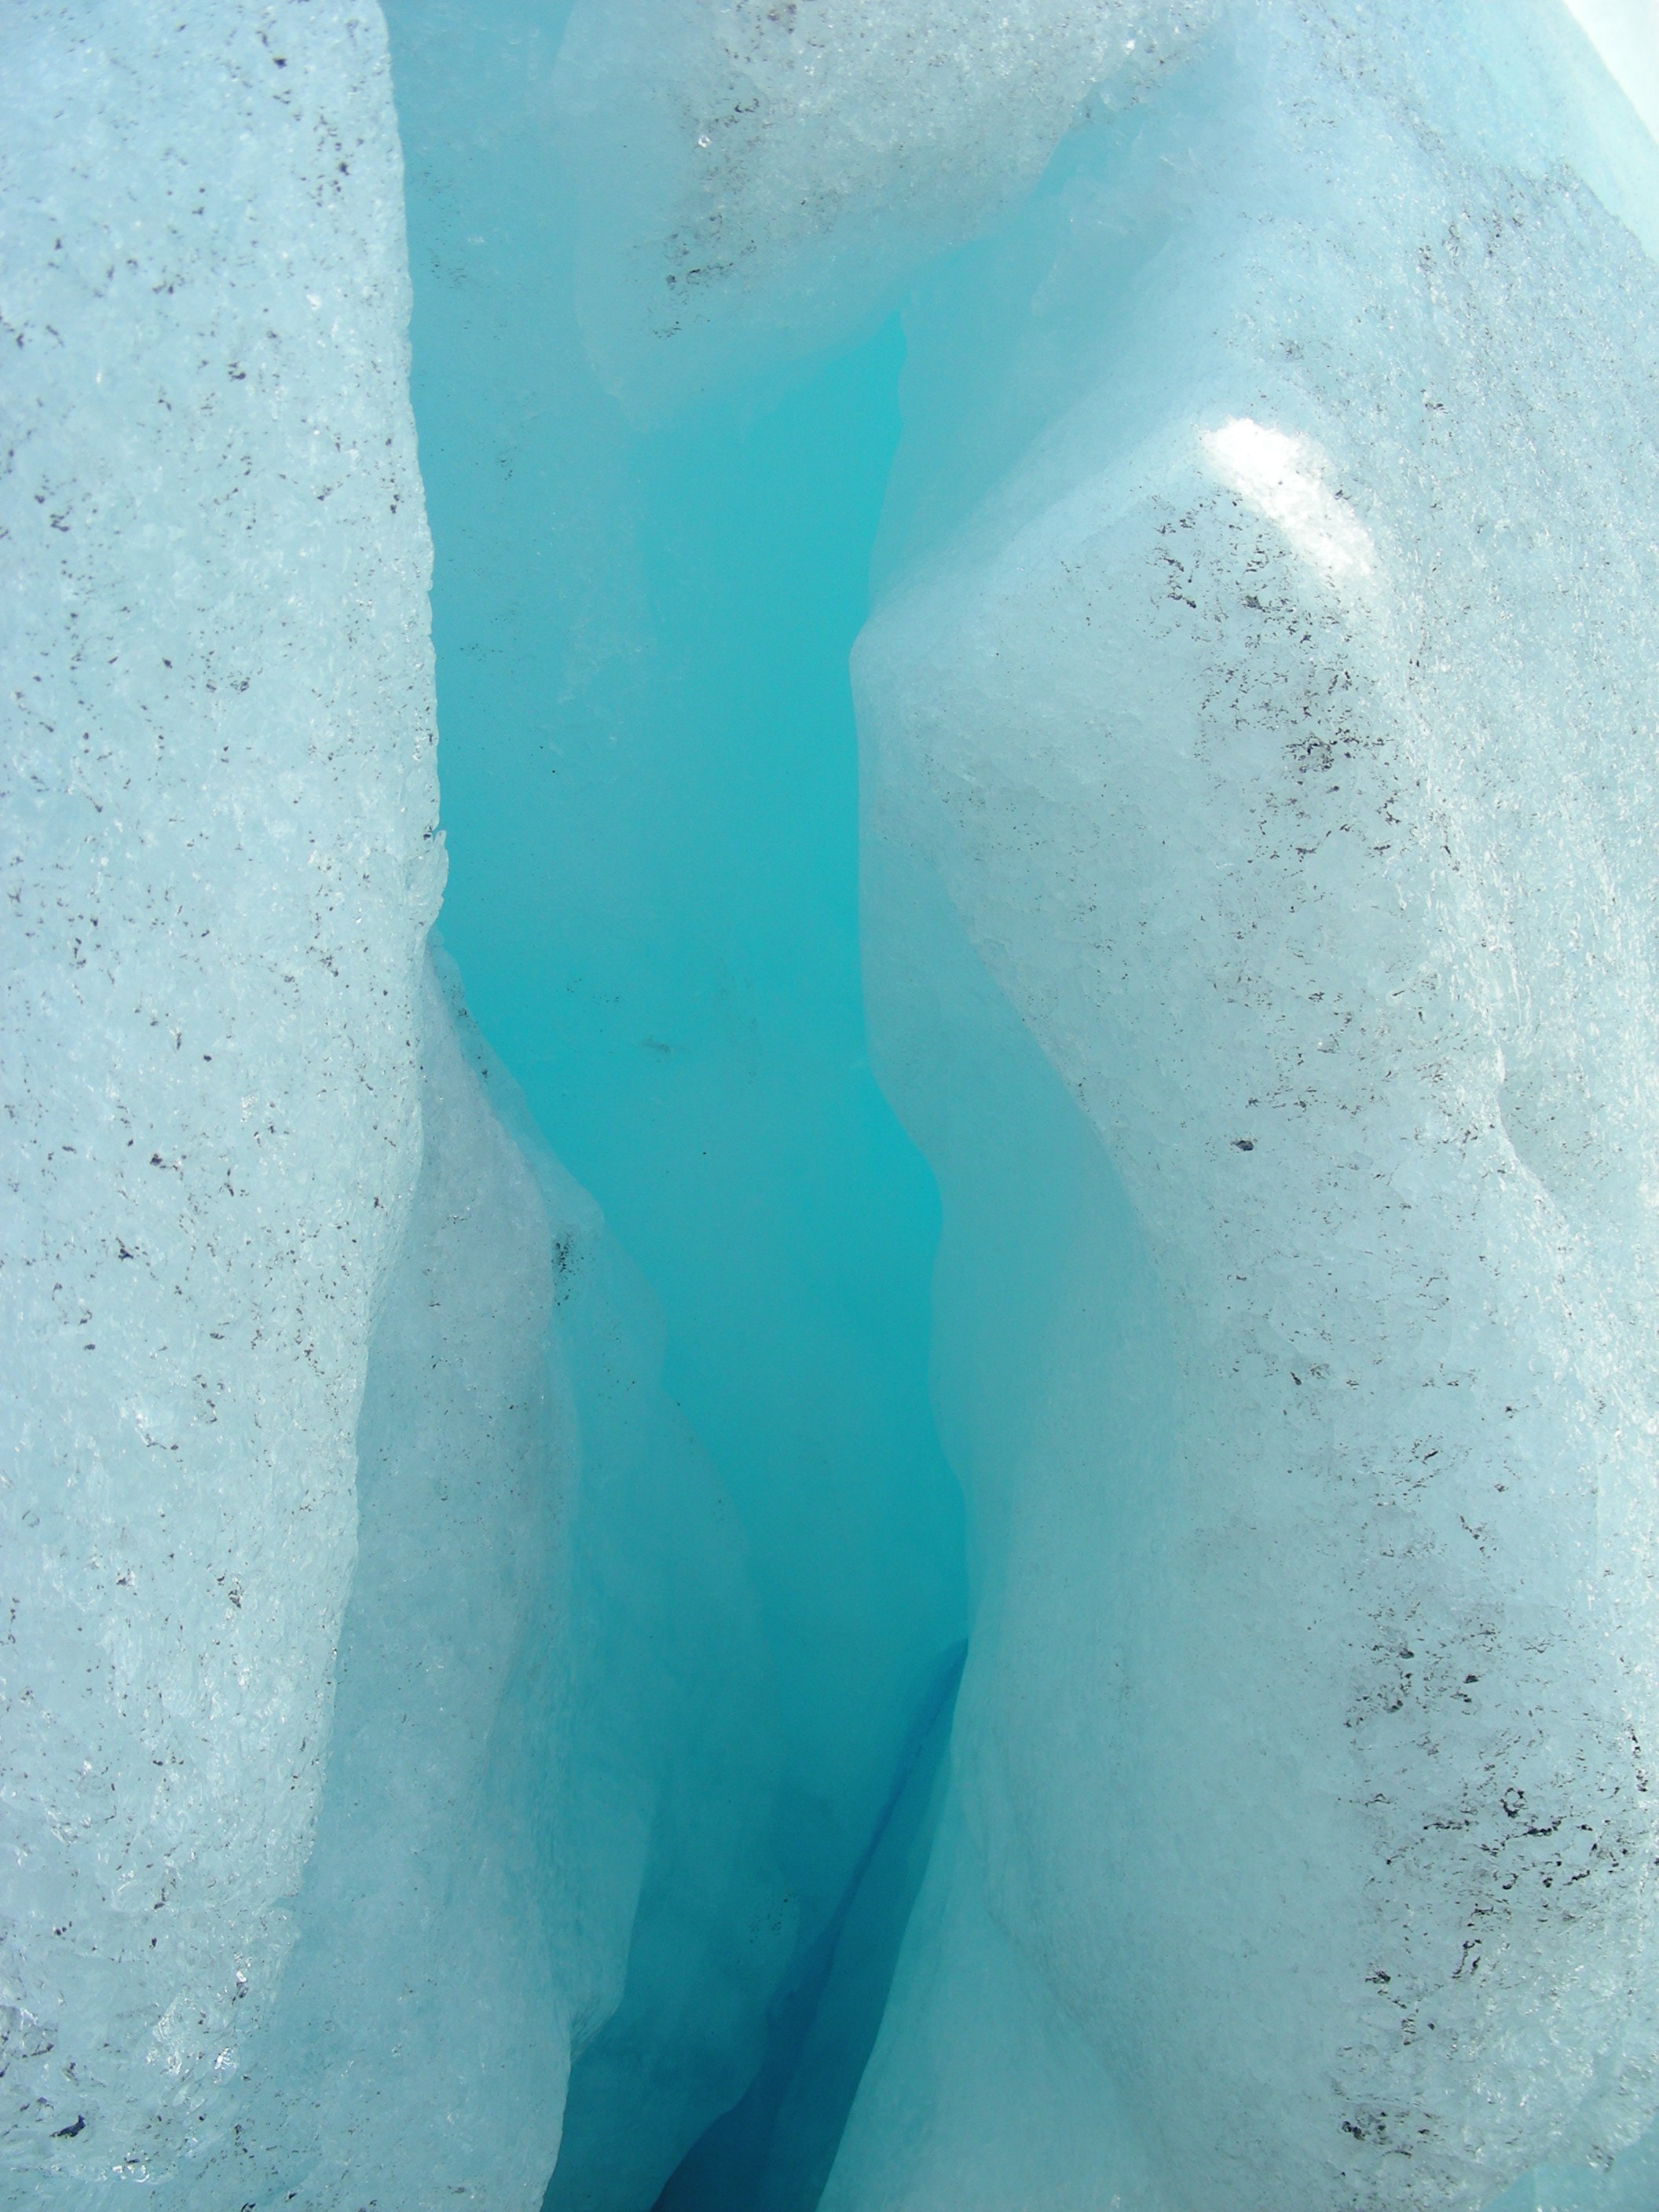
mountain, ice, glacier, blue, melting, freezing, glacial landform, ice cave, glacier ice, glacier svellnosbreen